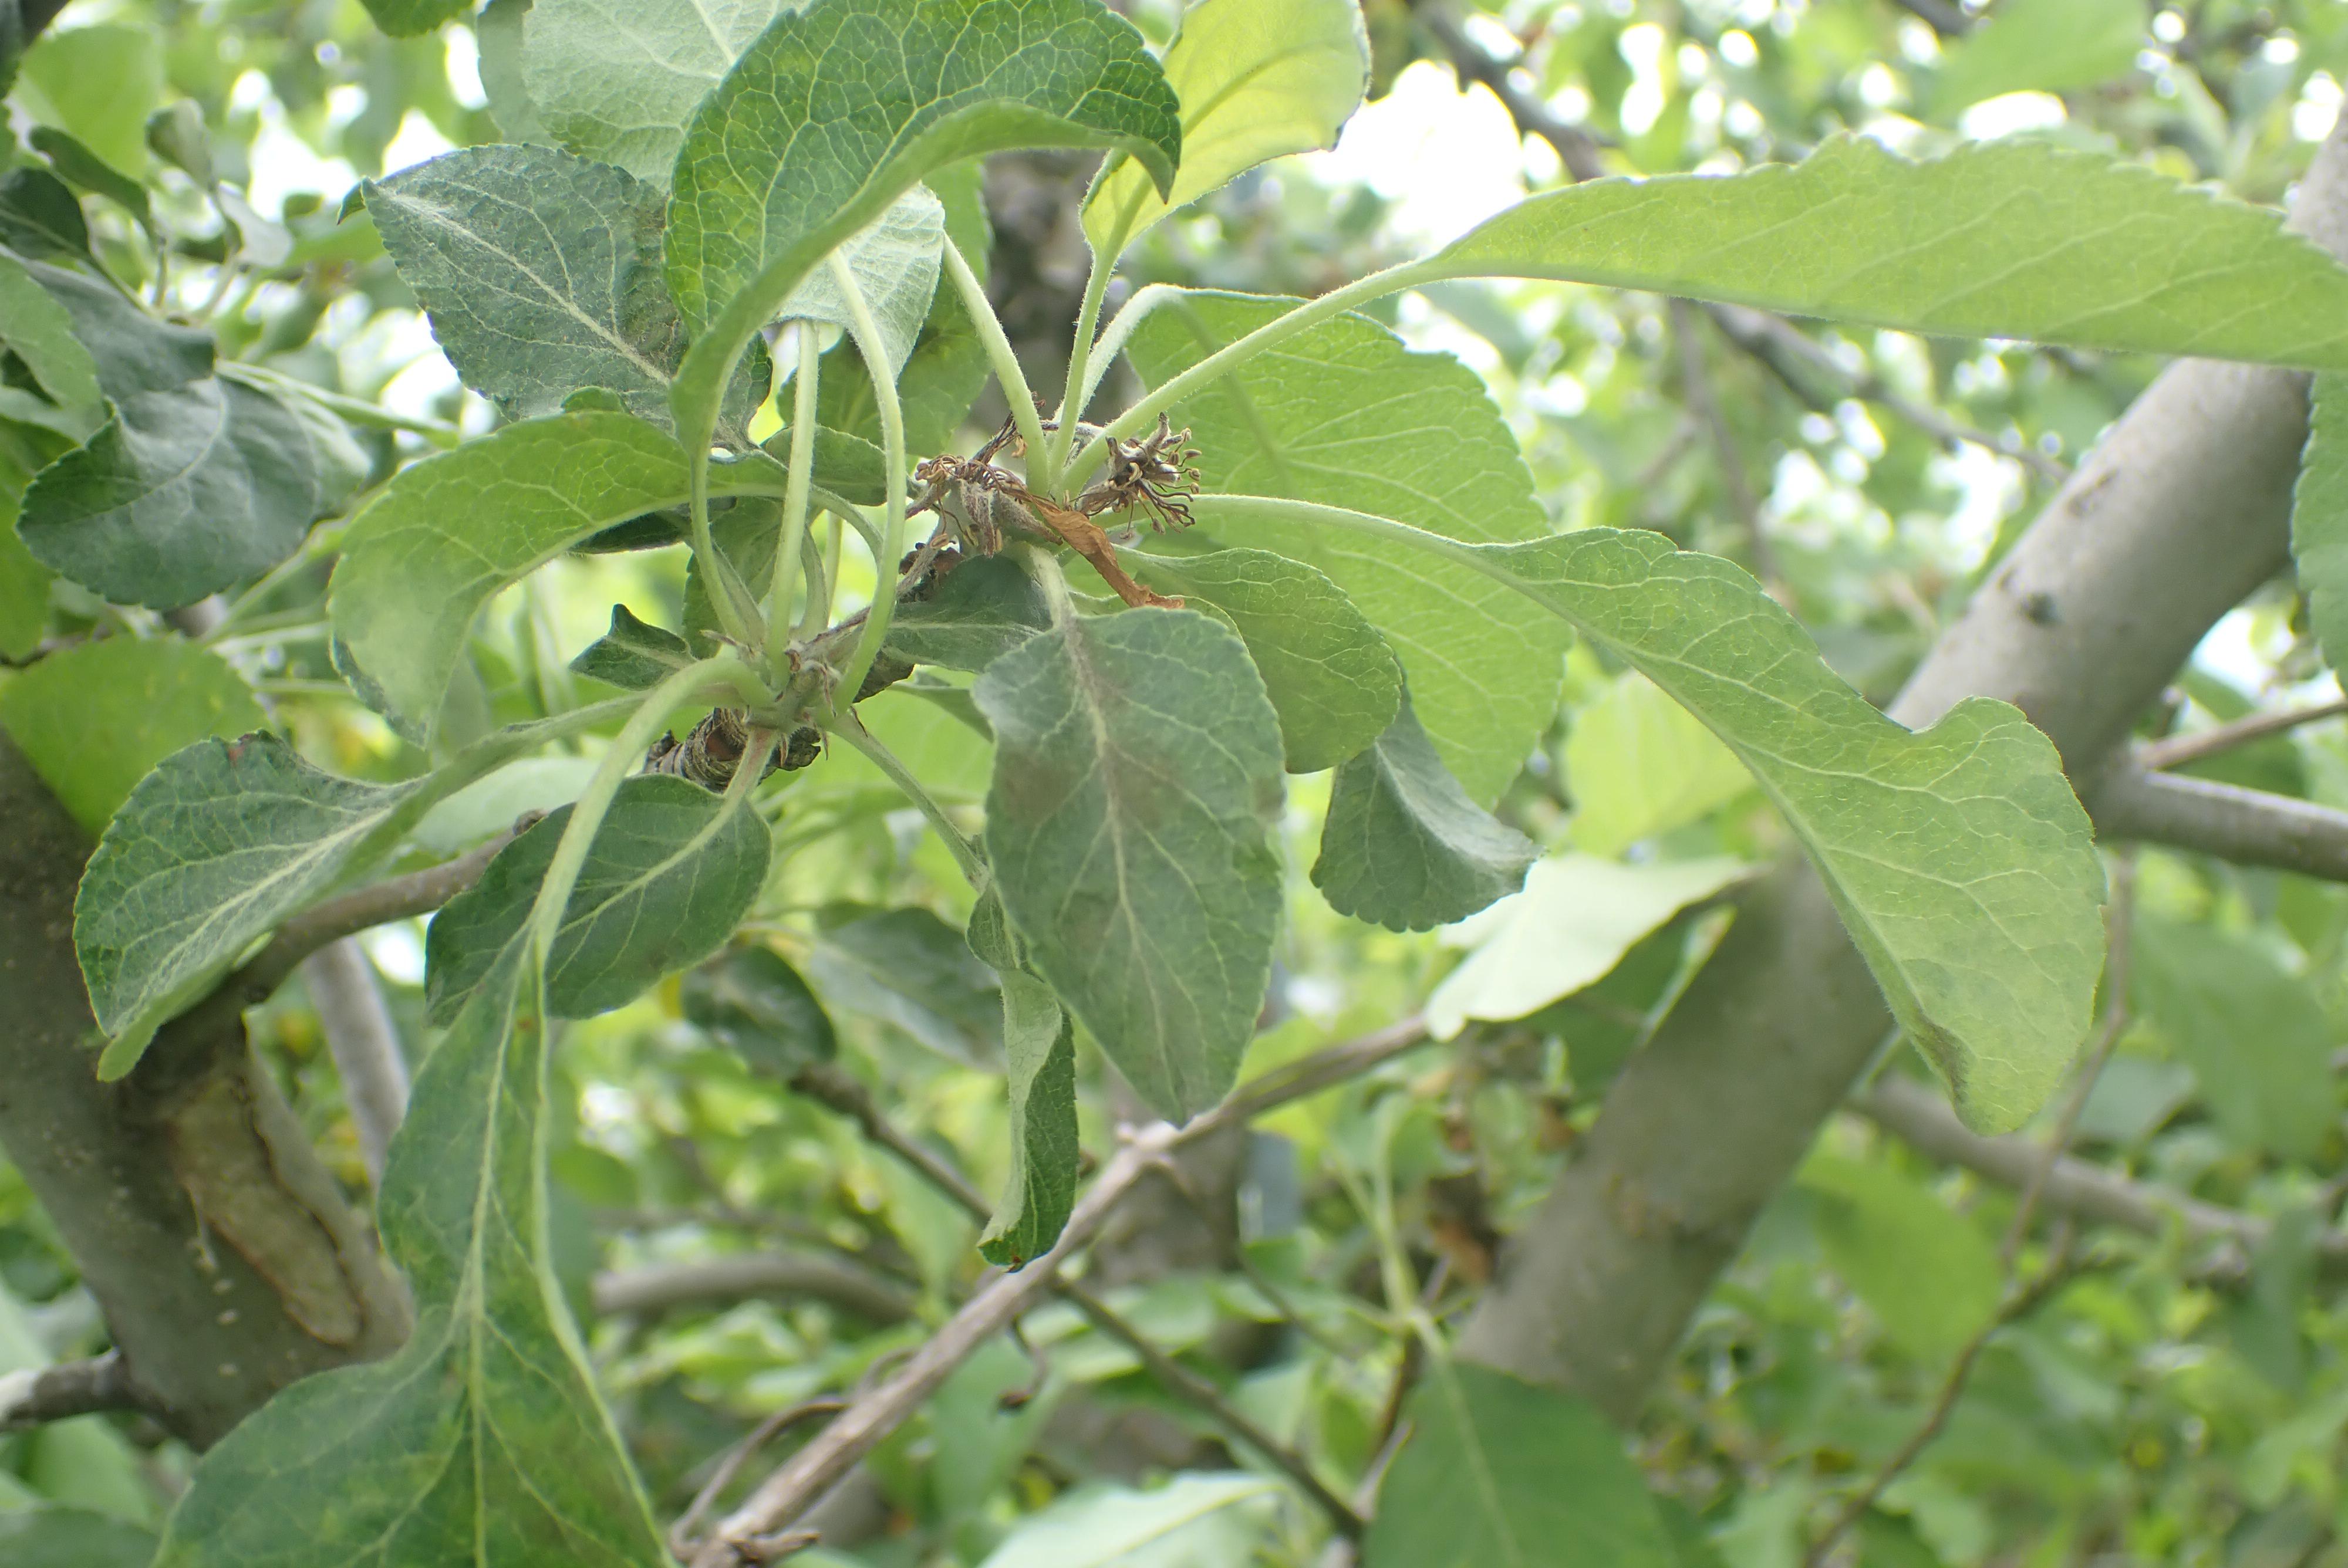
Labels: scab